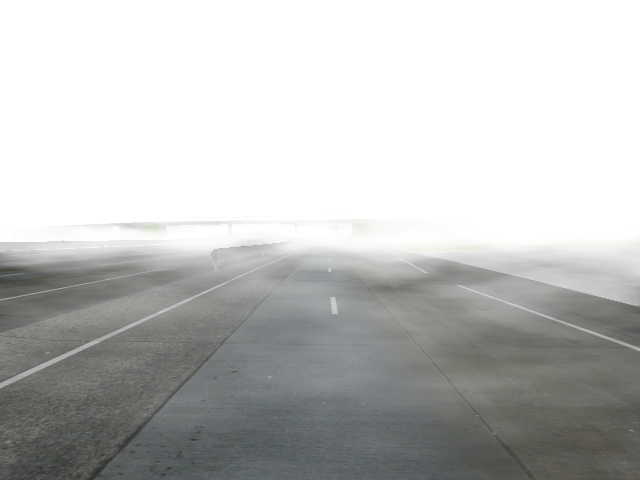
Weather: foggy or hazy